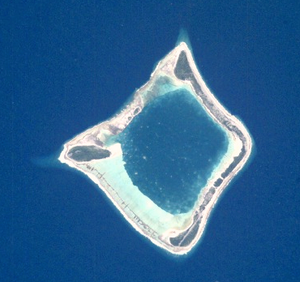
Anuanuraro est un atoll situé dans l'archipel des Tuamotu en Polynésie française dans le sous-groupe des Îles du Duc de Gloucester.